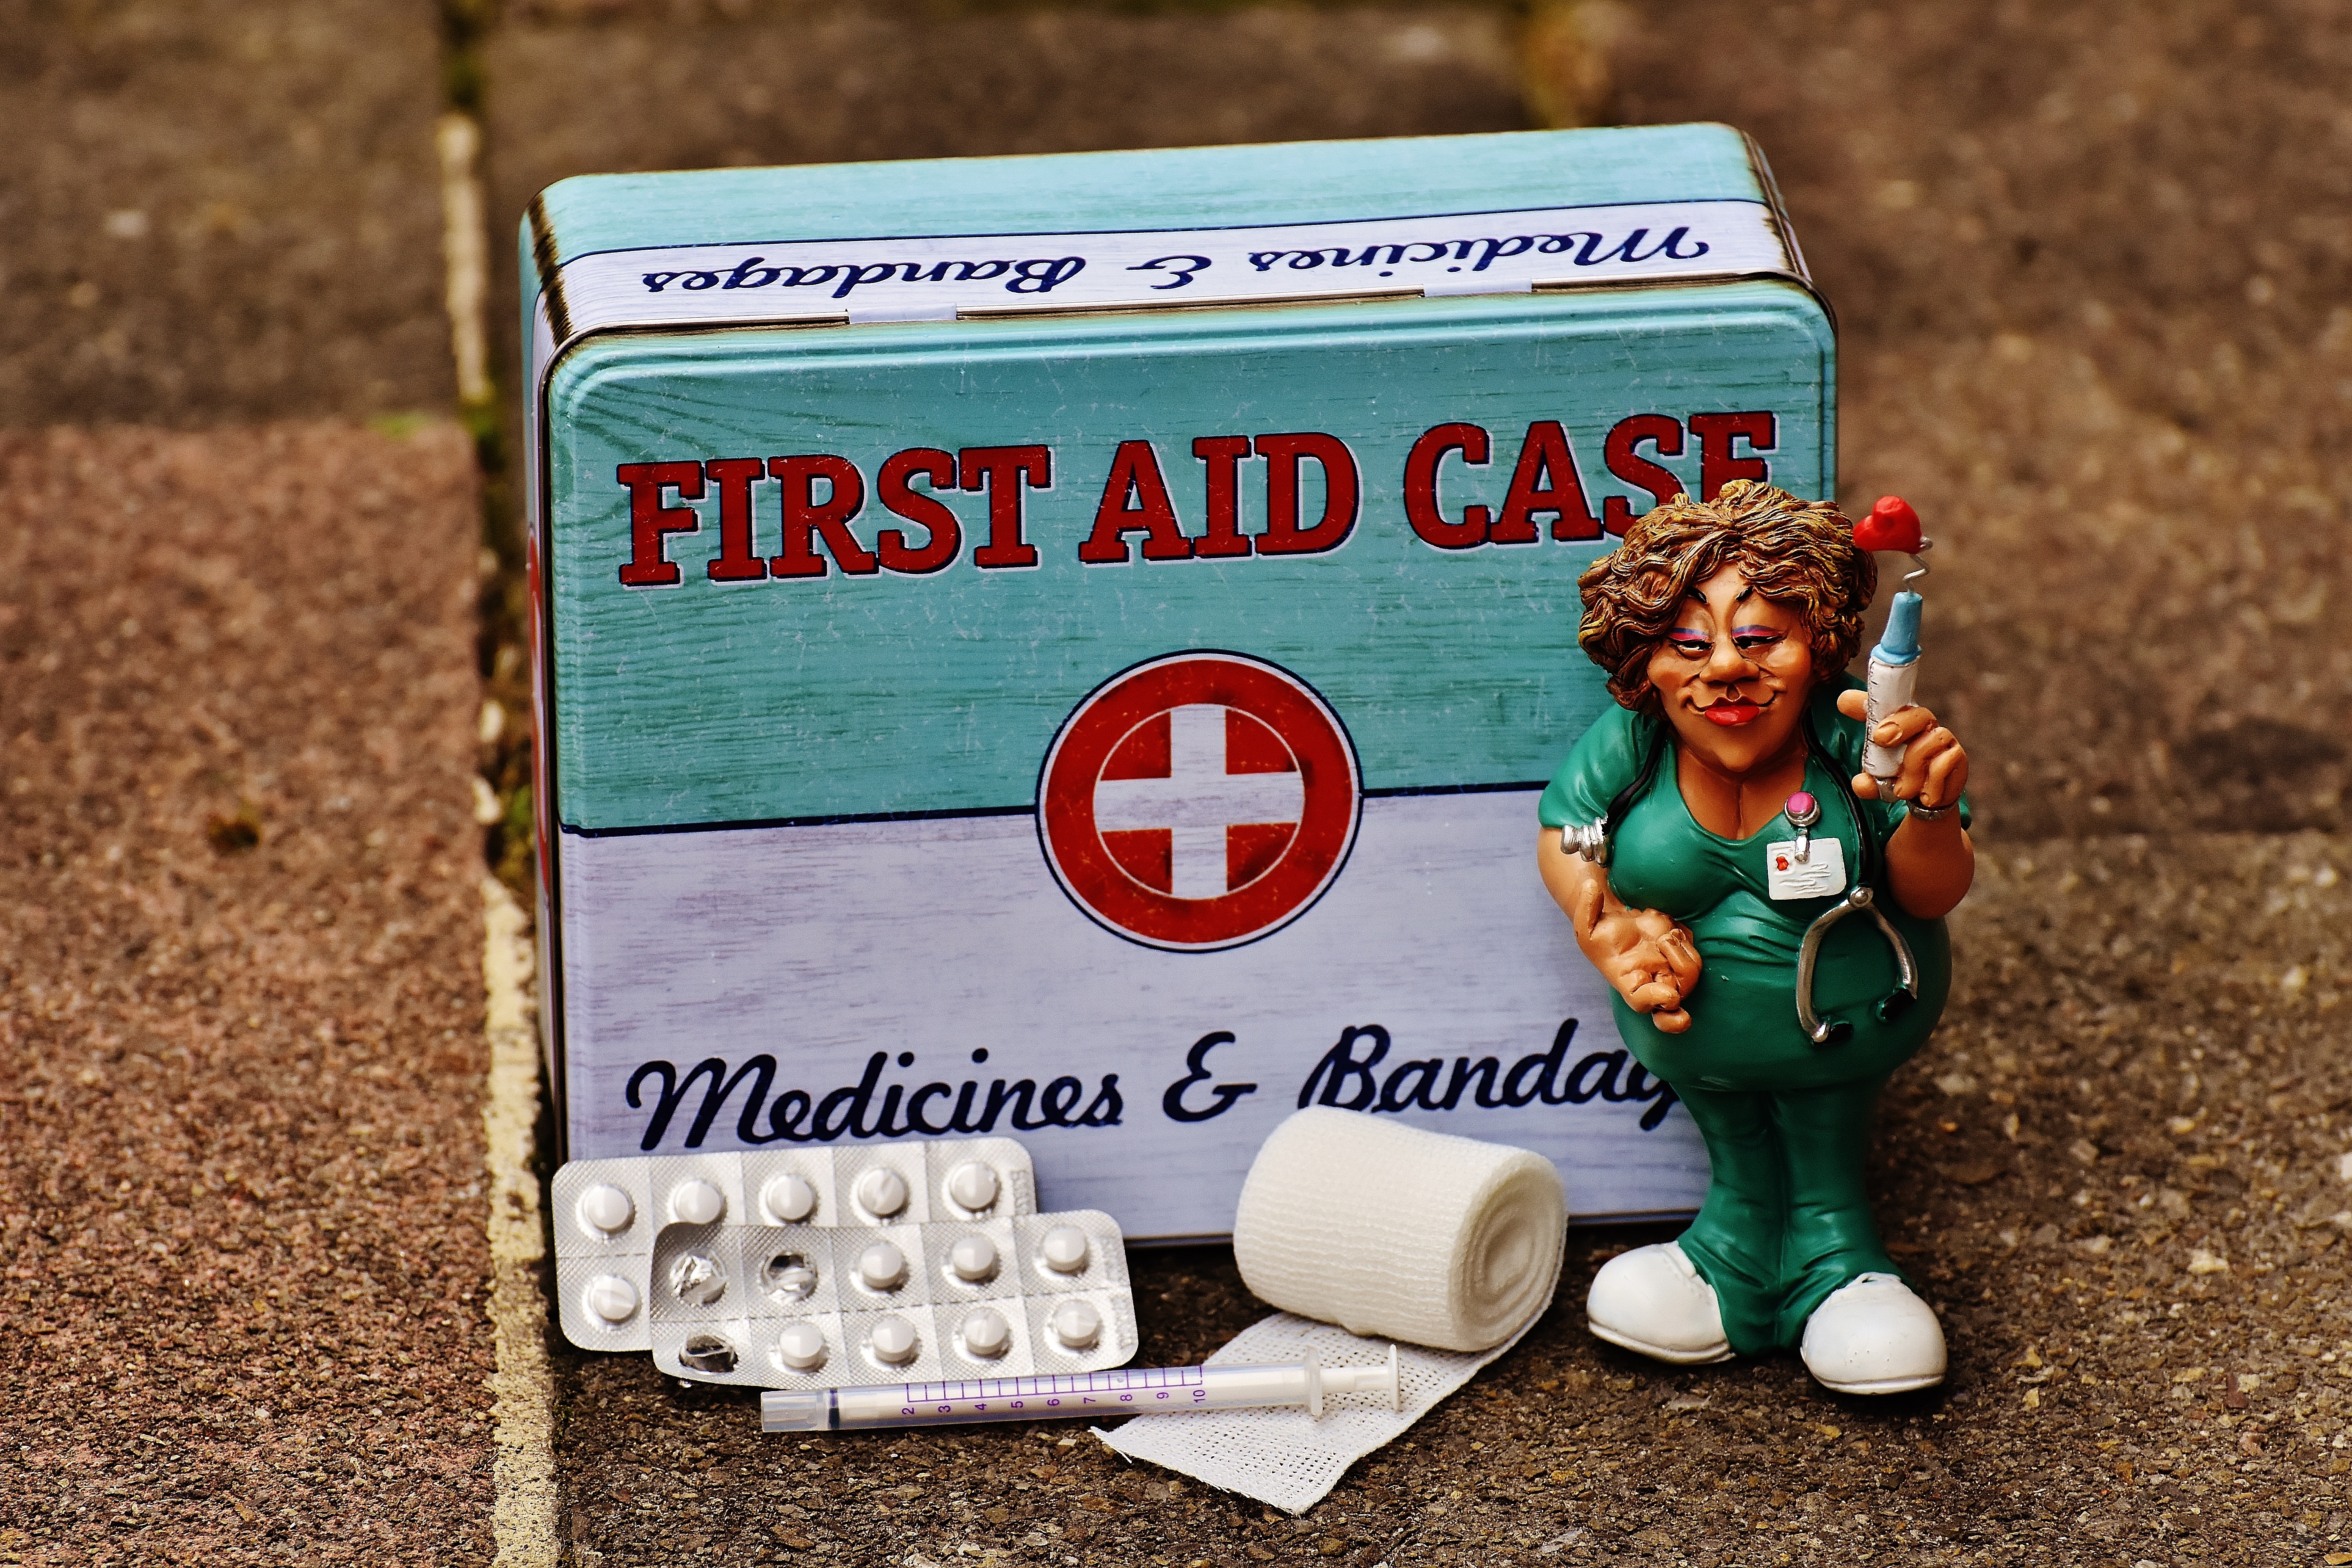
play, cute, advertising, recreation, color, metal, box, sheet, font, figure, funny, nurse, emergency, tin can, first aid, metal cans, medicine chest